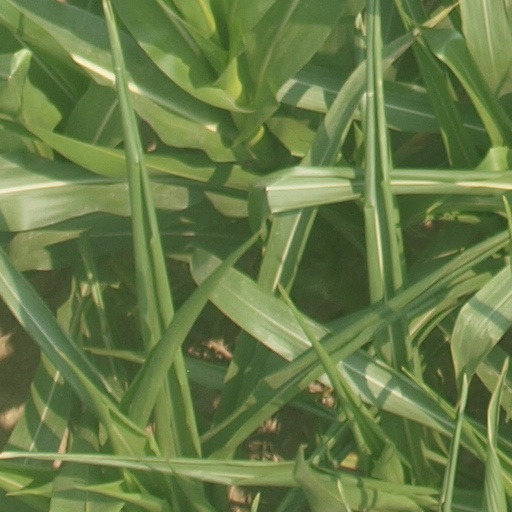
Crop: maize; corn